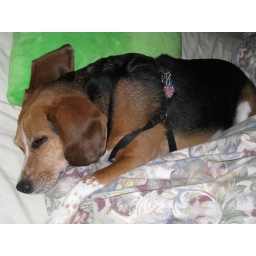
My dog Starbucks sleeping in my bed.